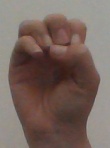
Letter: ha